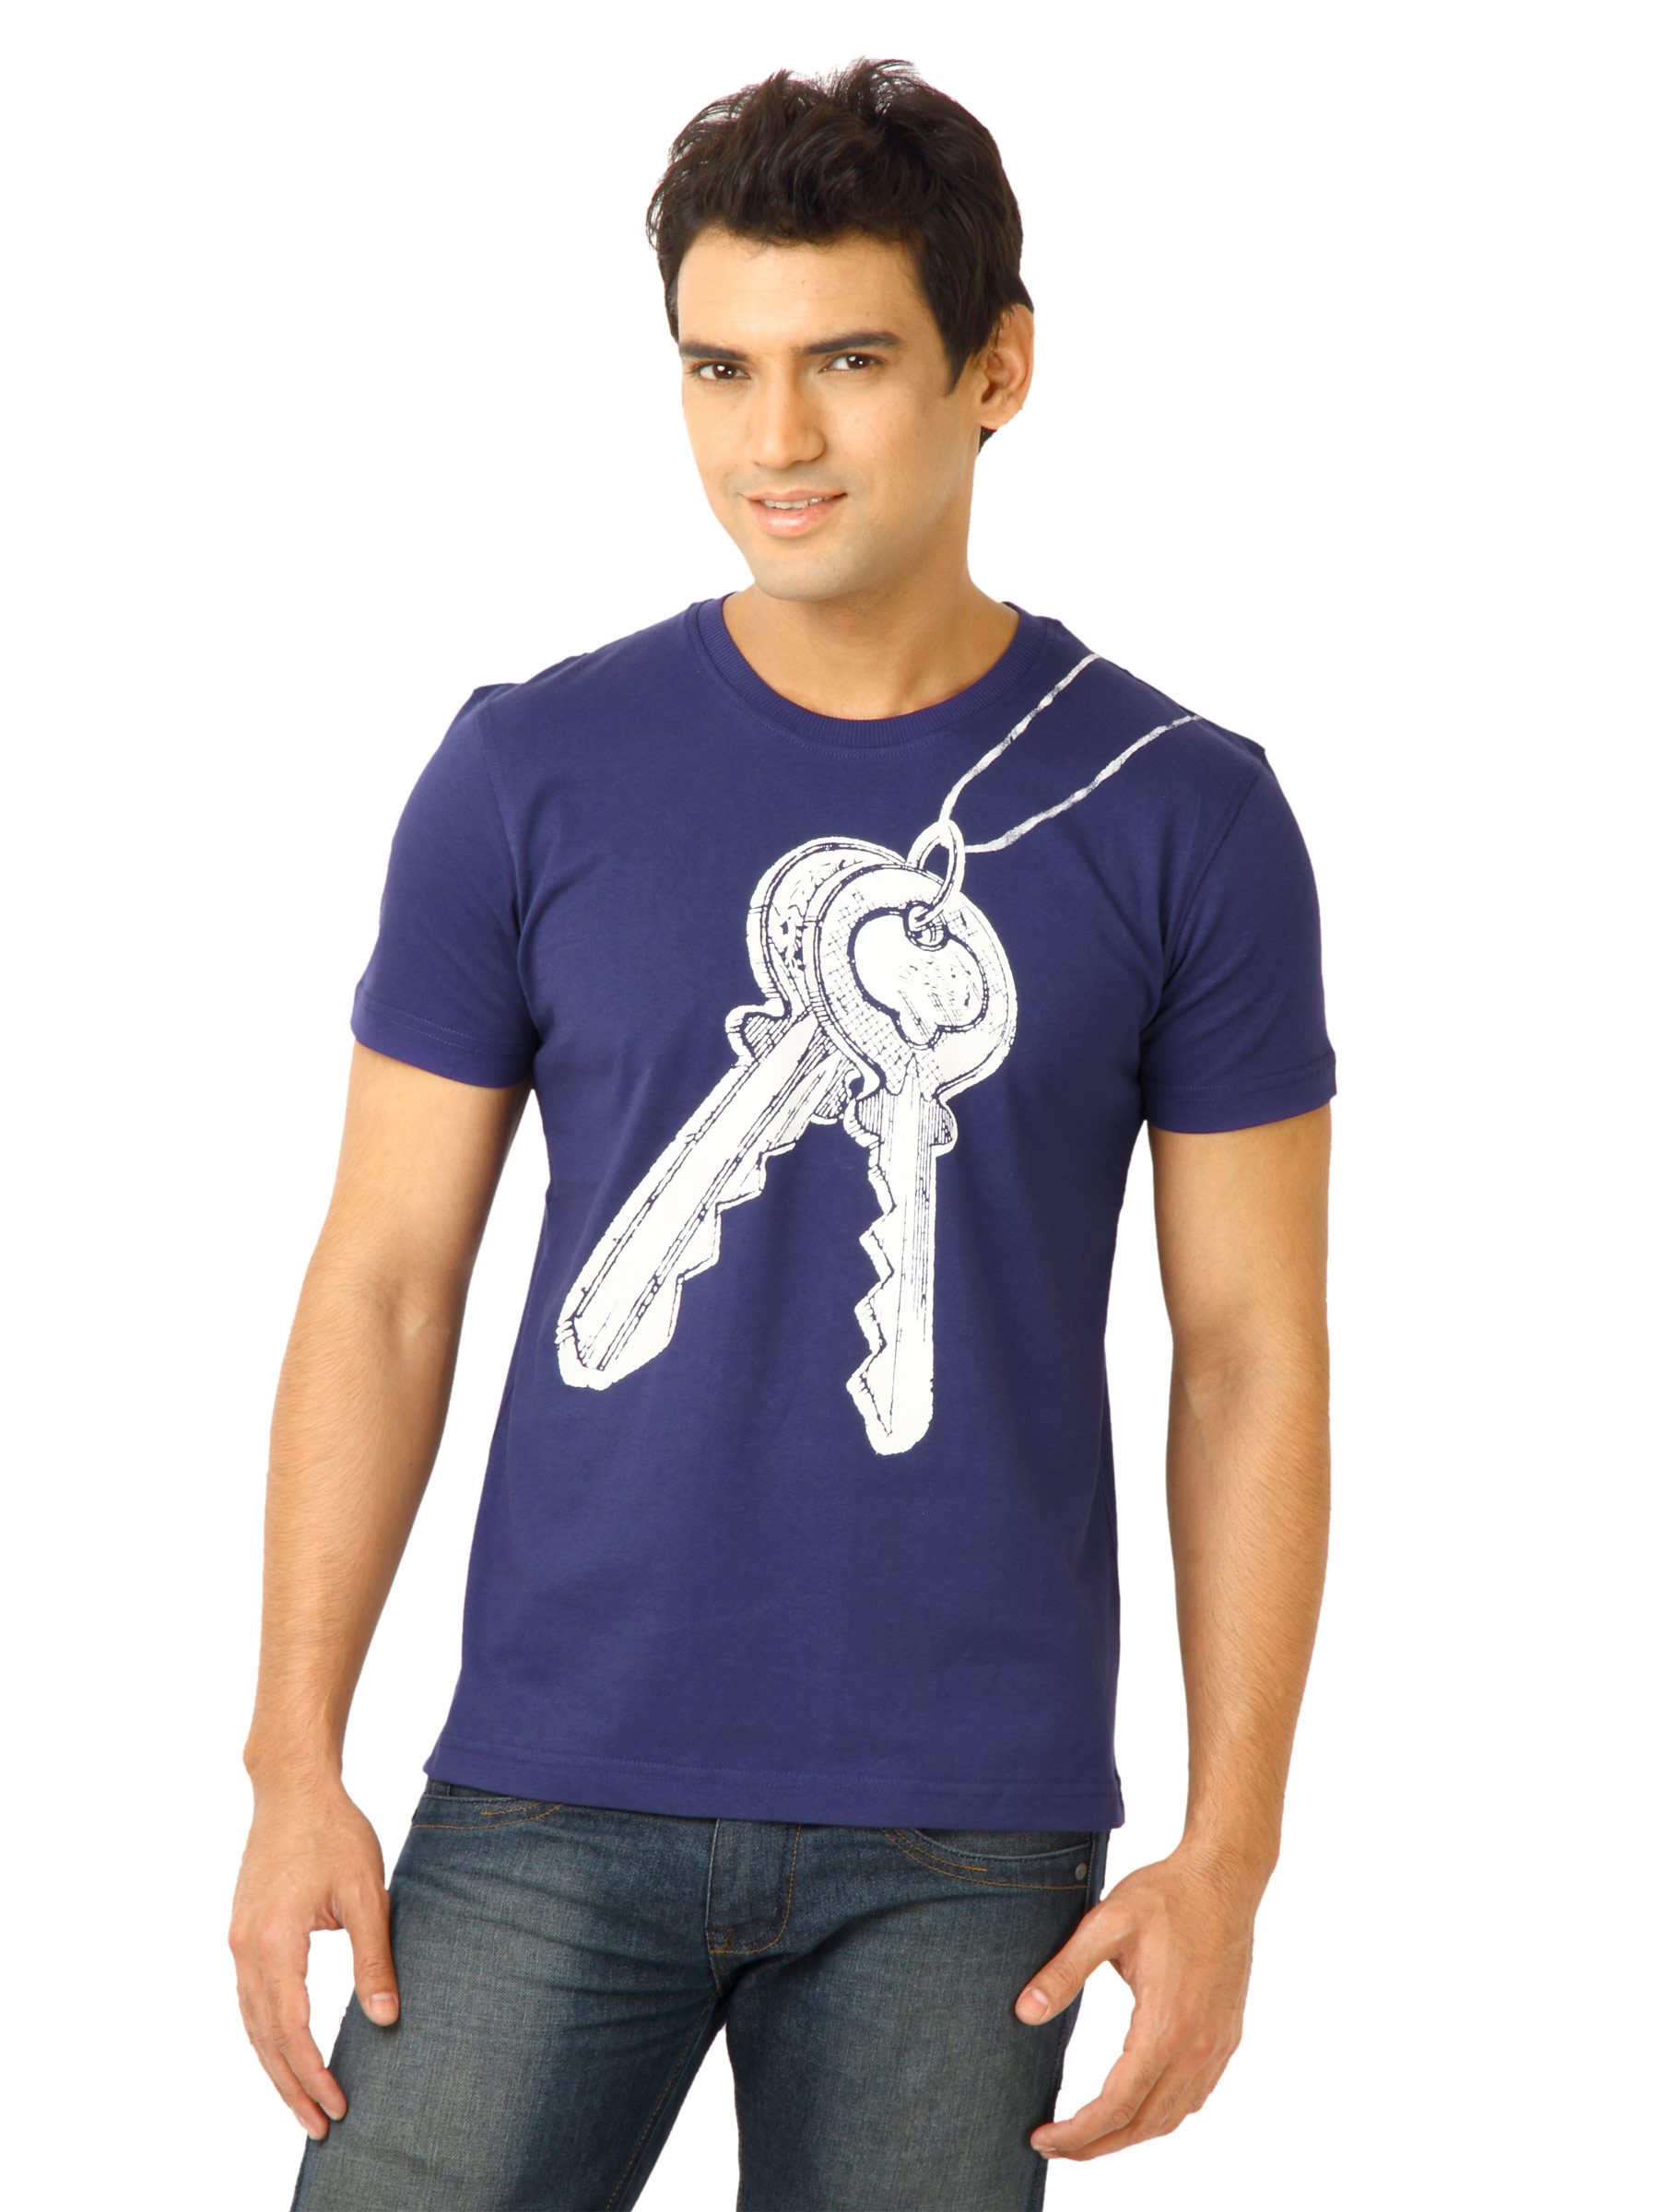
United Colors of Benetton Men Printed Blue Tshirts
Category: Apparel / Topwear / Tshirts
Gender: Men
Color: Blue
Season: Fall 2011
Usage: Casual